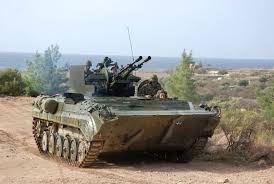
Label: BMP-1